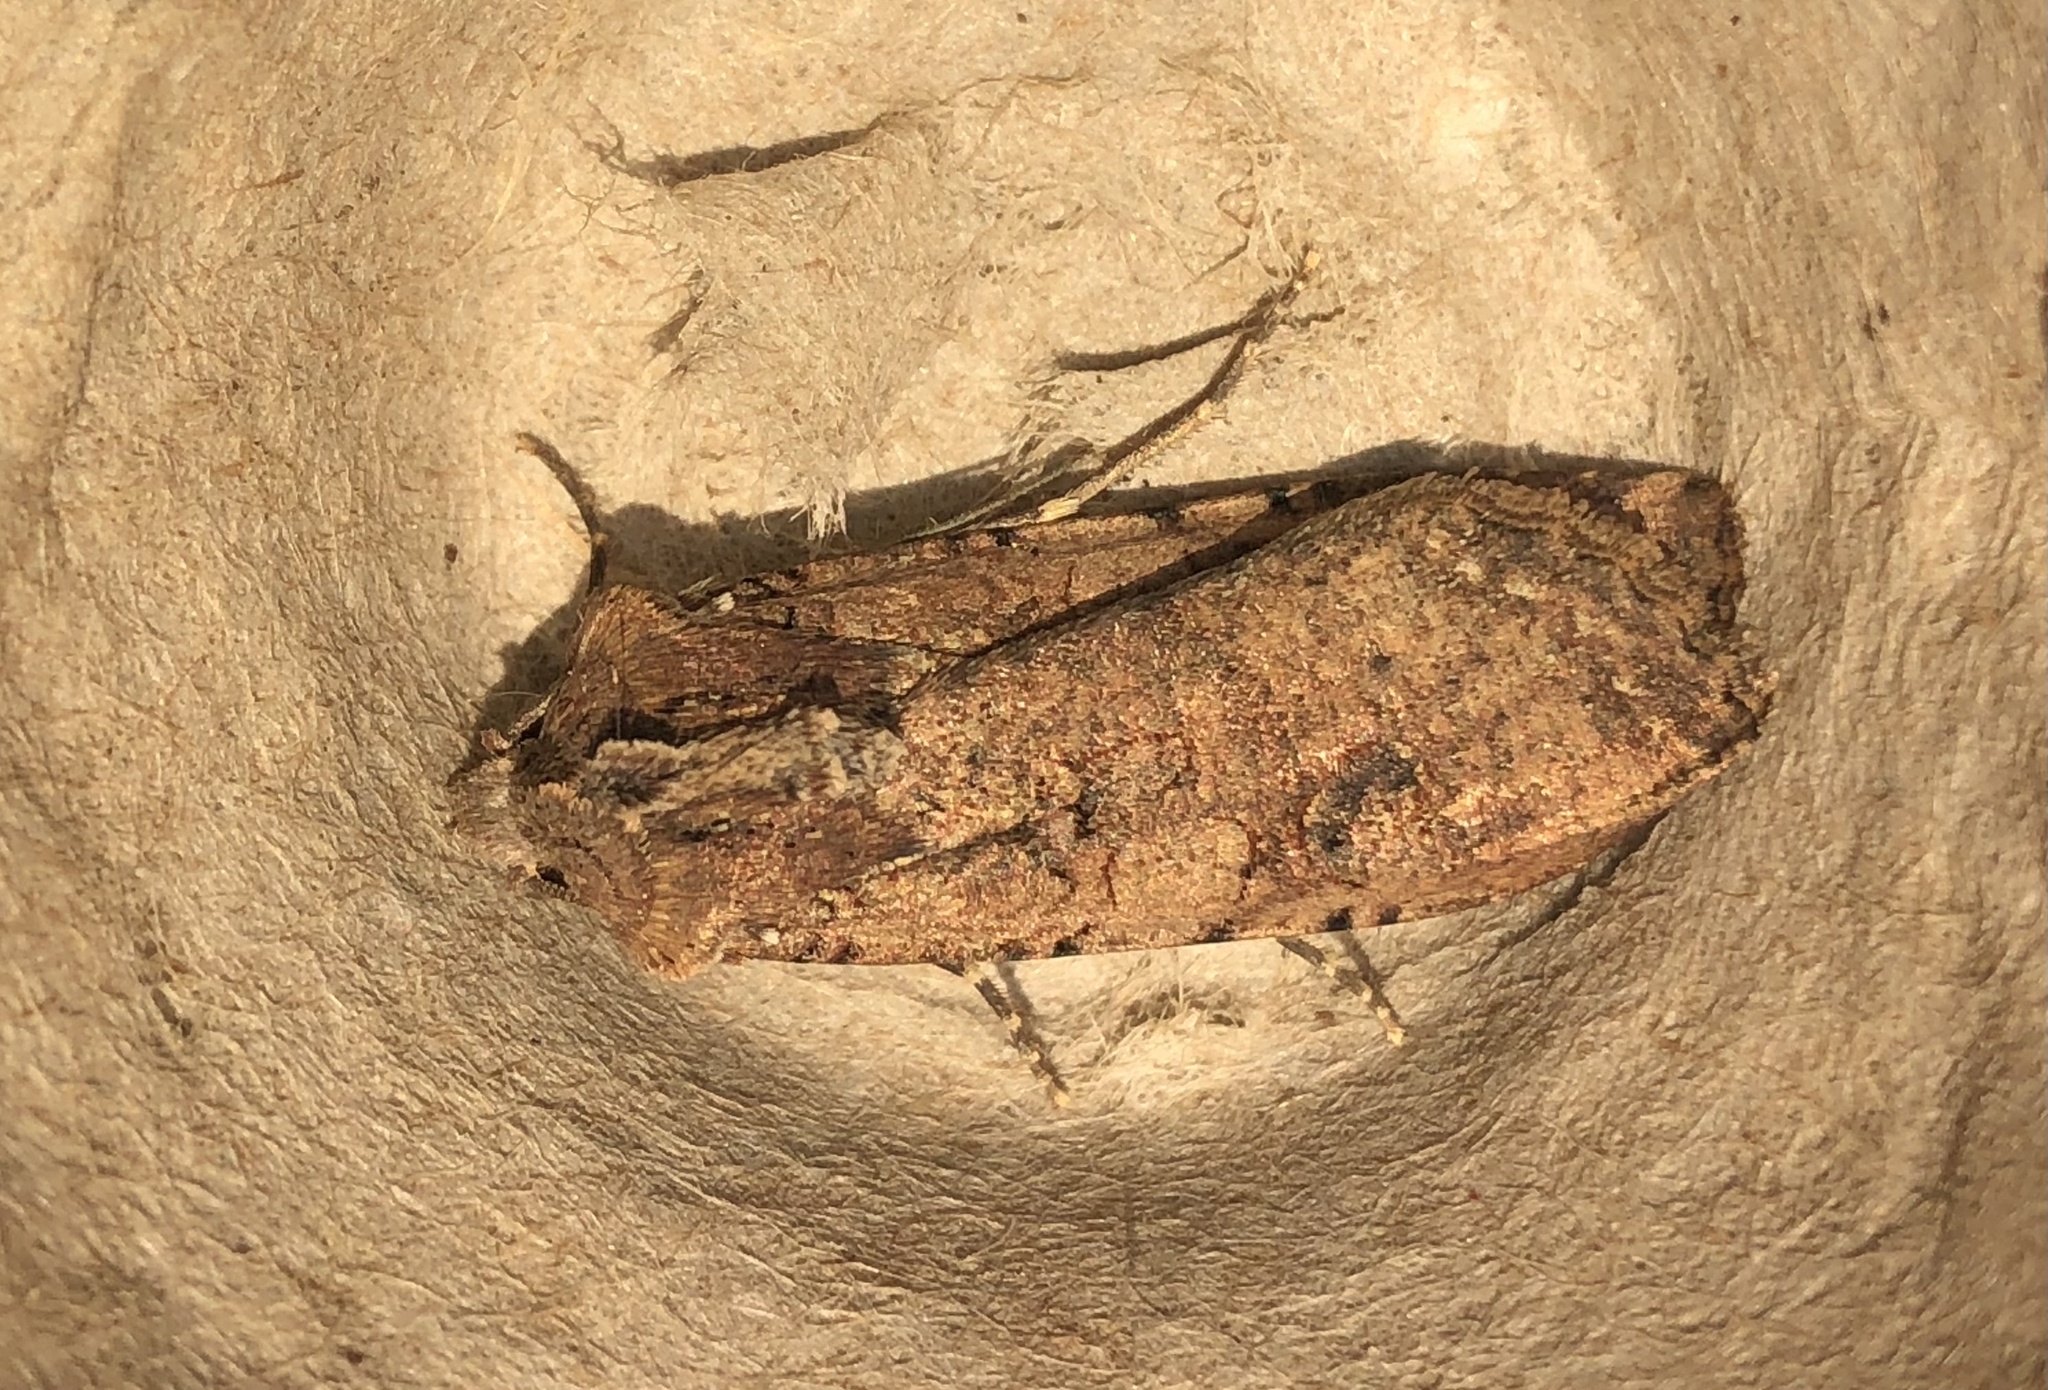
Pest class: cutworms